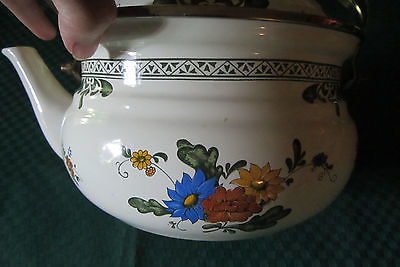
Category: kettle